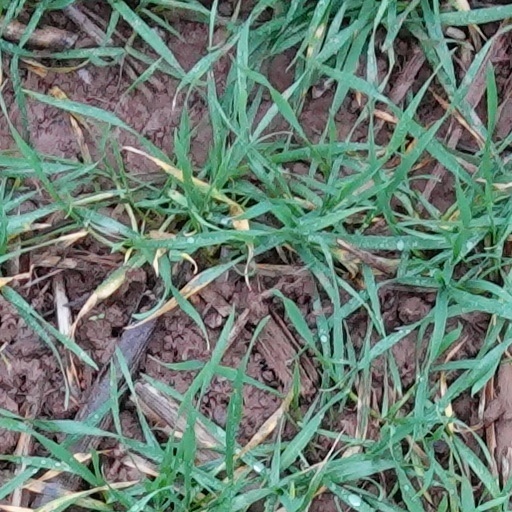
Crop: wheat